Baruch Jeitteles

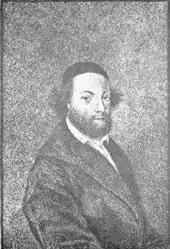
Baruch Jeitteles

Baruch Jeitteles (22 April 1762 – 18 December 1813) was a Jewish scholar, writer, and doctor from Bohemia, associated with the Jewish Enlightenment movement ("Haskalah"). His teachers were Rabbi Yechezkel Landau of Prague and later Moses Mendelssohn of Berlin.